Reindeer

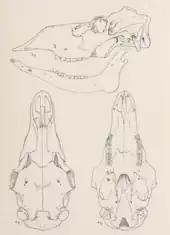
A "R. t. platyrhynchus" skull

According to a respected Igloolik elder, Noah Piugaattuk, who was one of the last outpost camp leaders, caribou ("tuktu") antlers